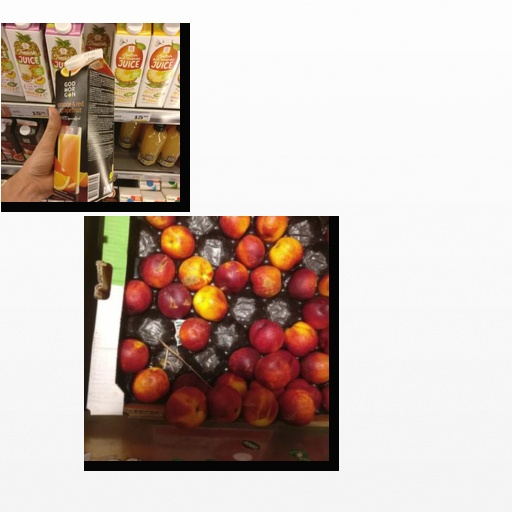
Food items: orange_red_grapefruit_juice, nectarine